Archaeplastida

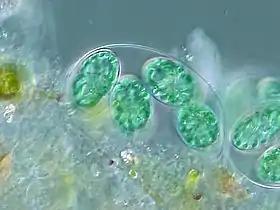
The glaucophyte "Glaucocystis"

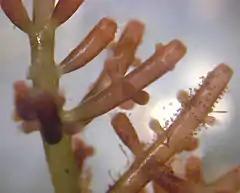
The rhodophyte "Laurencia"

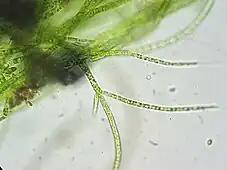
The chlorophyte "Stigeoclonium"

Below is a consensus reconstruction of the relationships of Archaeplastida with its nearest neighbours, mainly based on molecular data.